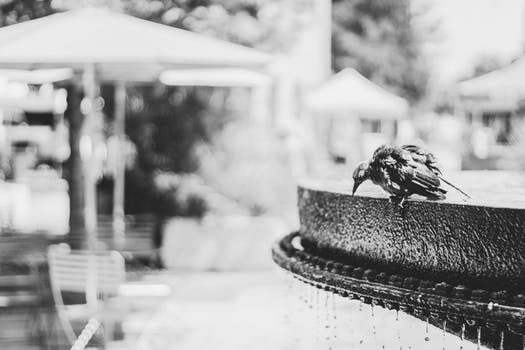
Label: No Watermark